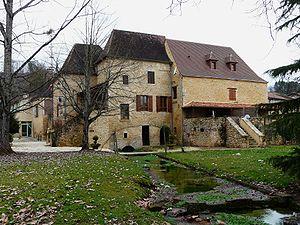
Mairie de Sagelat, Dordogne, France
Sagelat est une commune française située dans le département de la Dordogne, en région Nouvelle-Aquitaine.